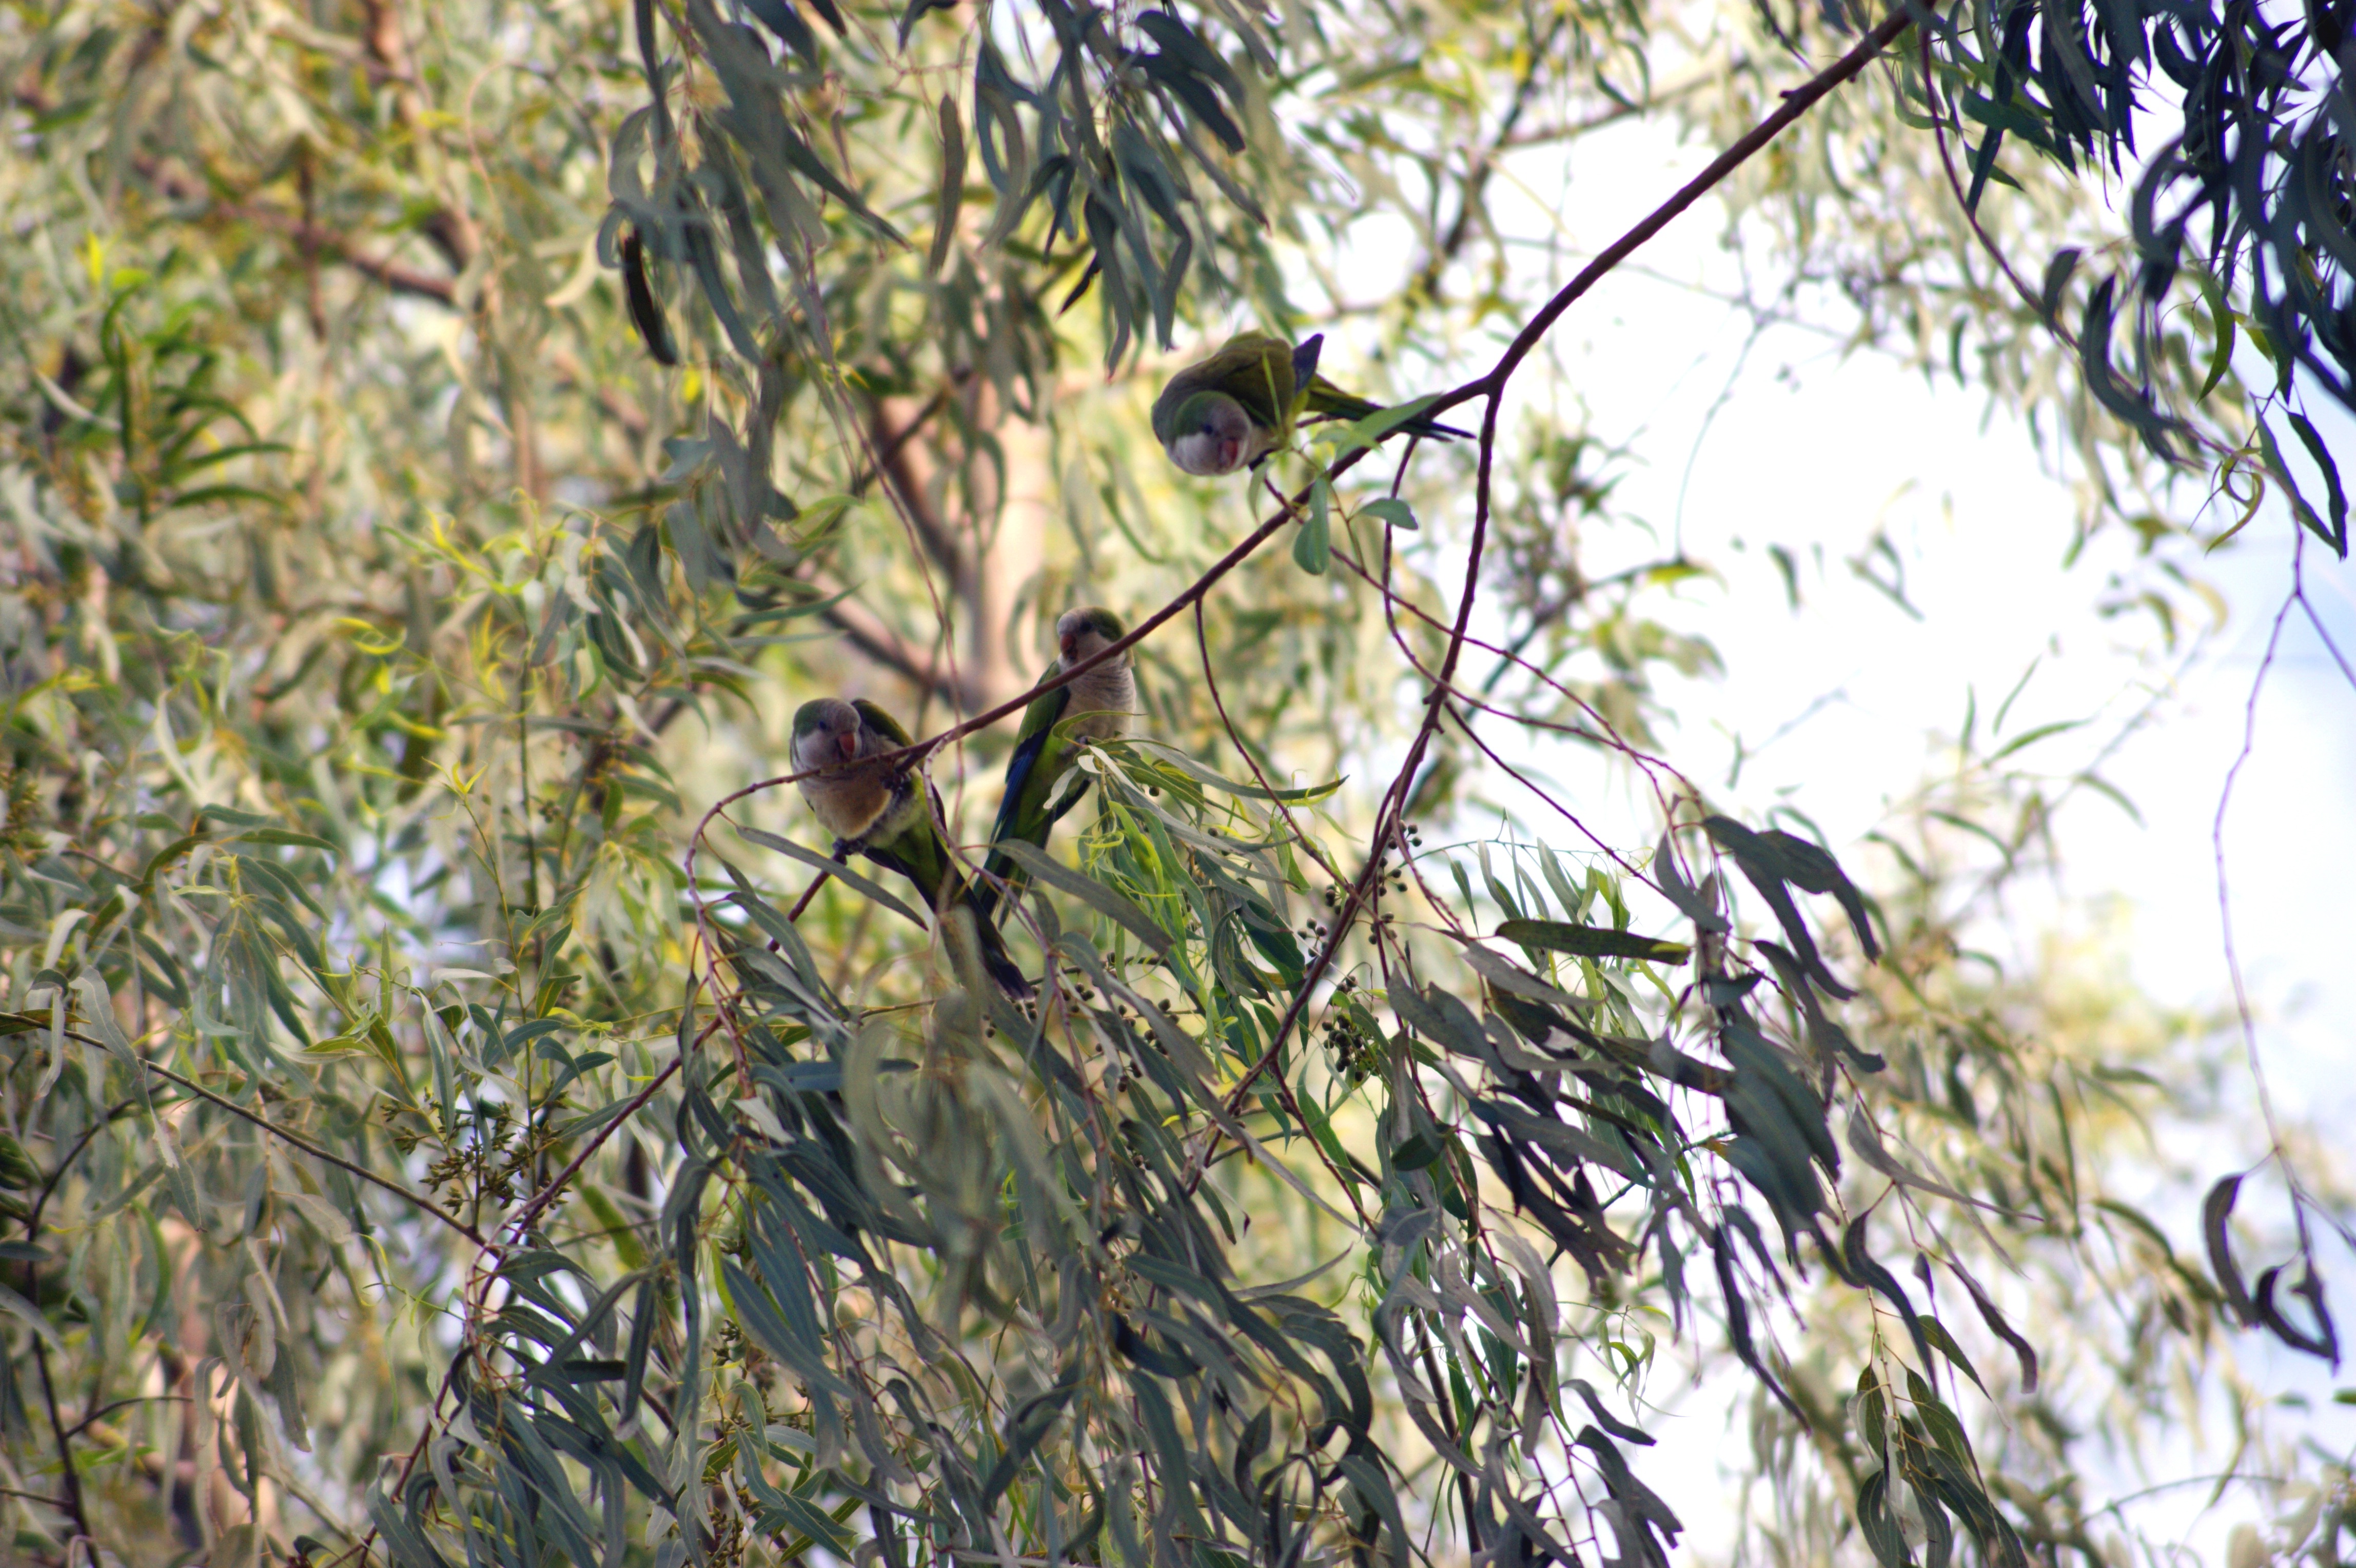
tree, grass, branch, bird, plant, sunlight, leaf, flower, wildlife, produce, evergreen, botany, flora, twig, shrub, parrot, south america, paraguay, flowering plant, monk parakeet, woody plant, land plant